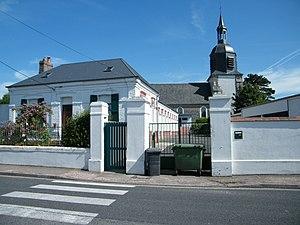
Quend-école.